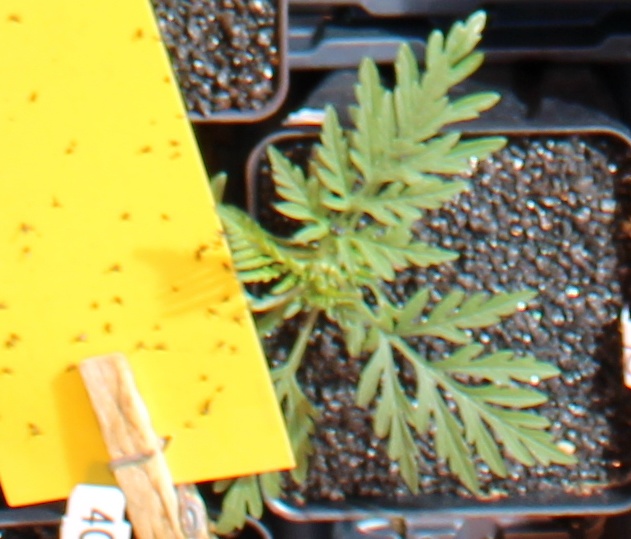
Label: Ragweed